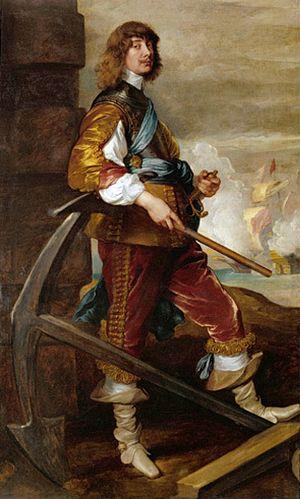
Le château de Wressle est un palais-forteresse en ruine situé dans le Yorkshire de l'Est en Angleterre, construit pour Thomas Percy dans les années 1390. Il s'agit d'une propriété privée inaccessible au public. Le château de Wressle était initialement composé de quatre bâtiments construits autour d'une cour centrale. il y avait une tour à chaque coin et l'accès à l'ensemble se faisait par une guérite située dans le mur est, face au village.